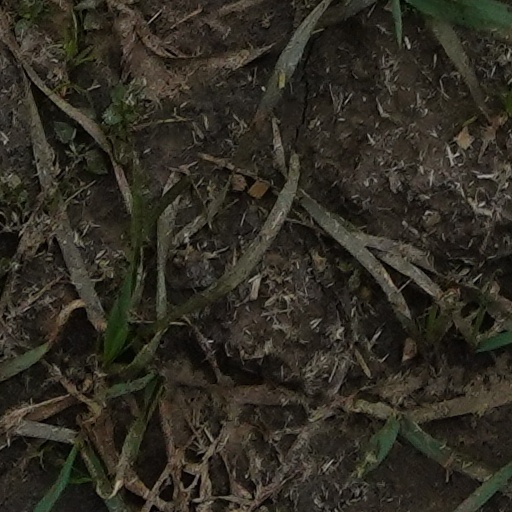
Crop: wheat